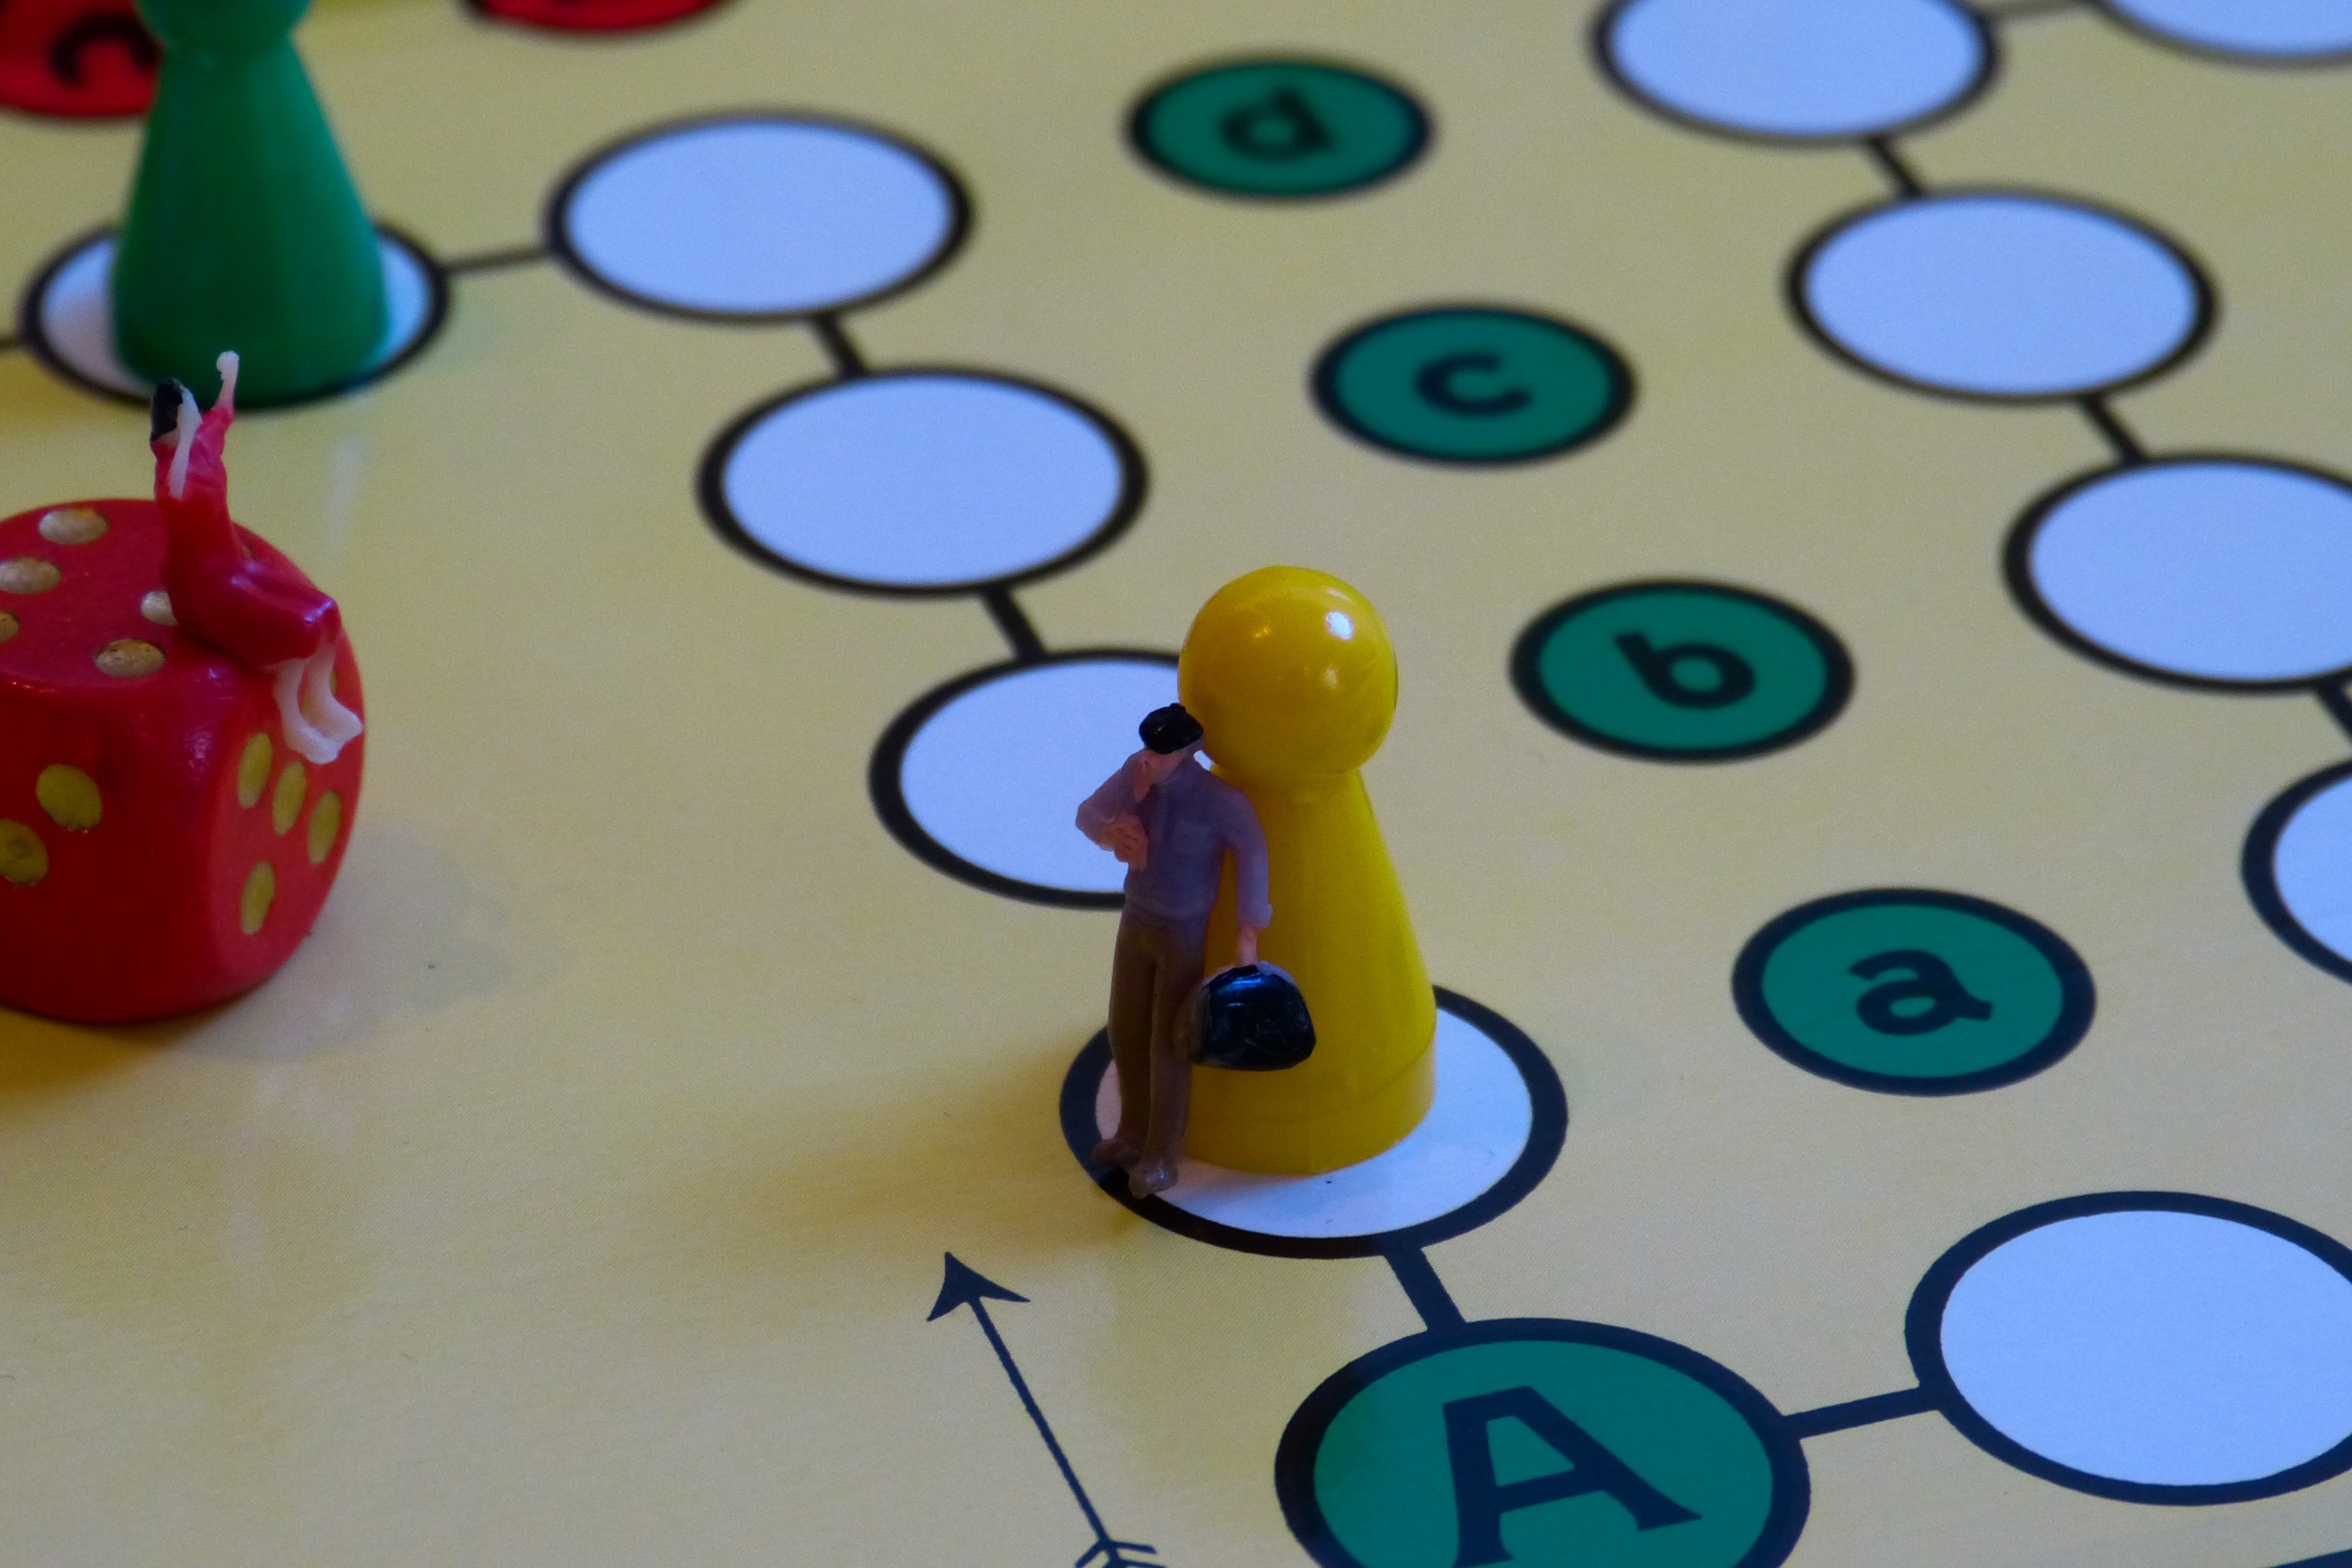
play, glass, number, food, color, blue, dessert, toy, material, board game, circle, art, figure, installation, cube, shape, mini figures, gesellschaftsspiel, playing field, game board